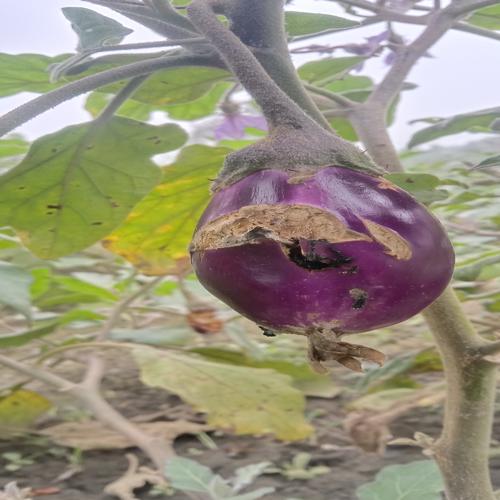
Label: Brinjal Fruit Creaking